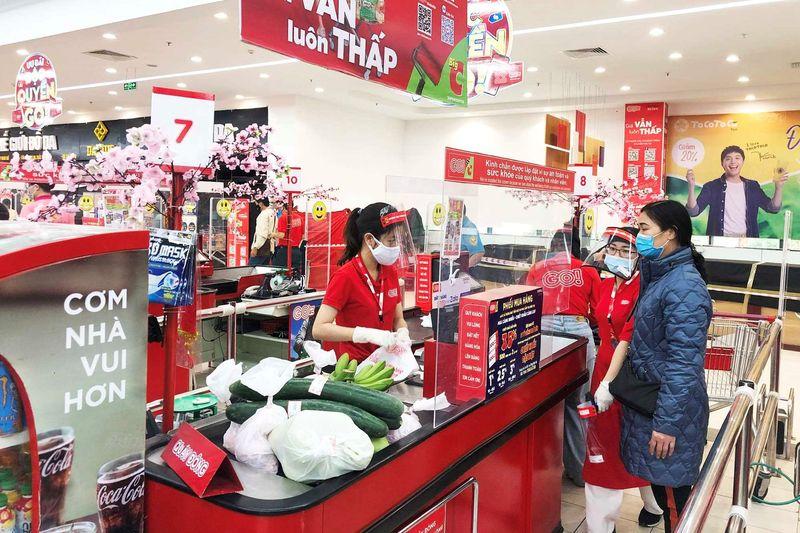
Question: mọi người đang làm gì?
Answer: mọi người đang mua bán ở trung tâm mua sắm